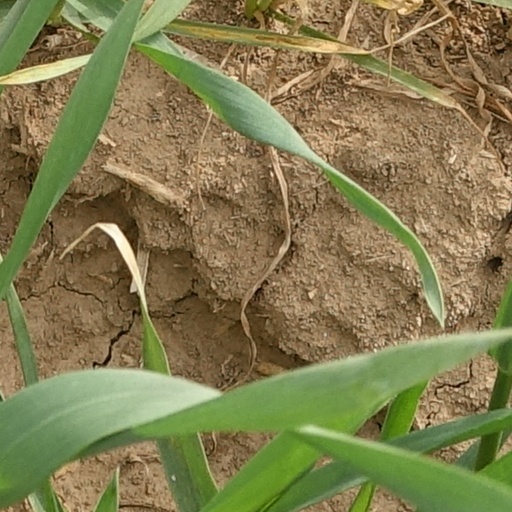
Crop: wheat